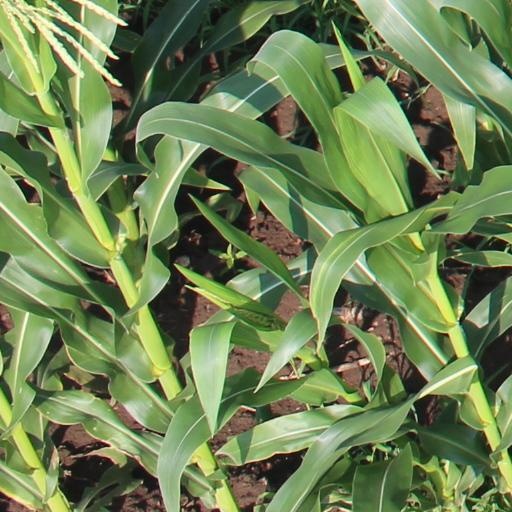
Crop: maize; corn